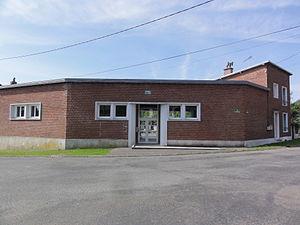
Les Autels (Aisne) foyer rural